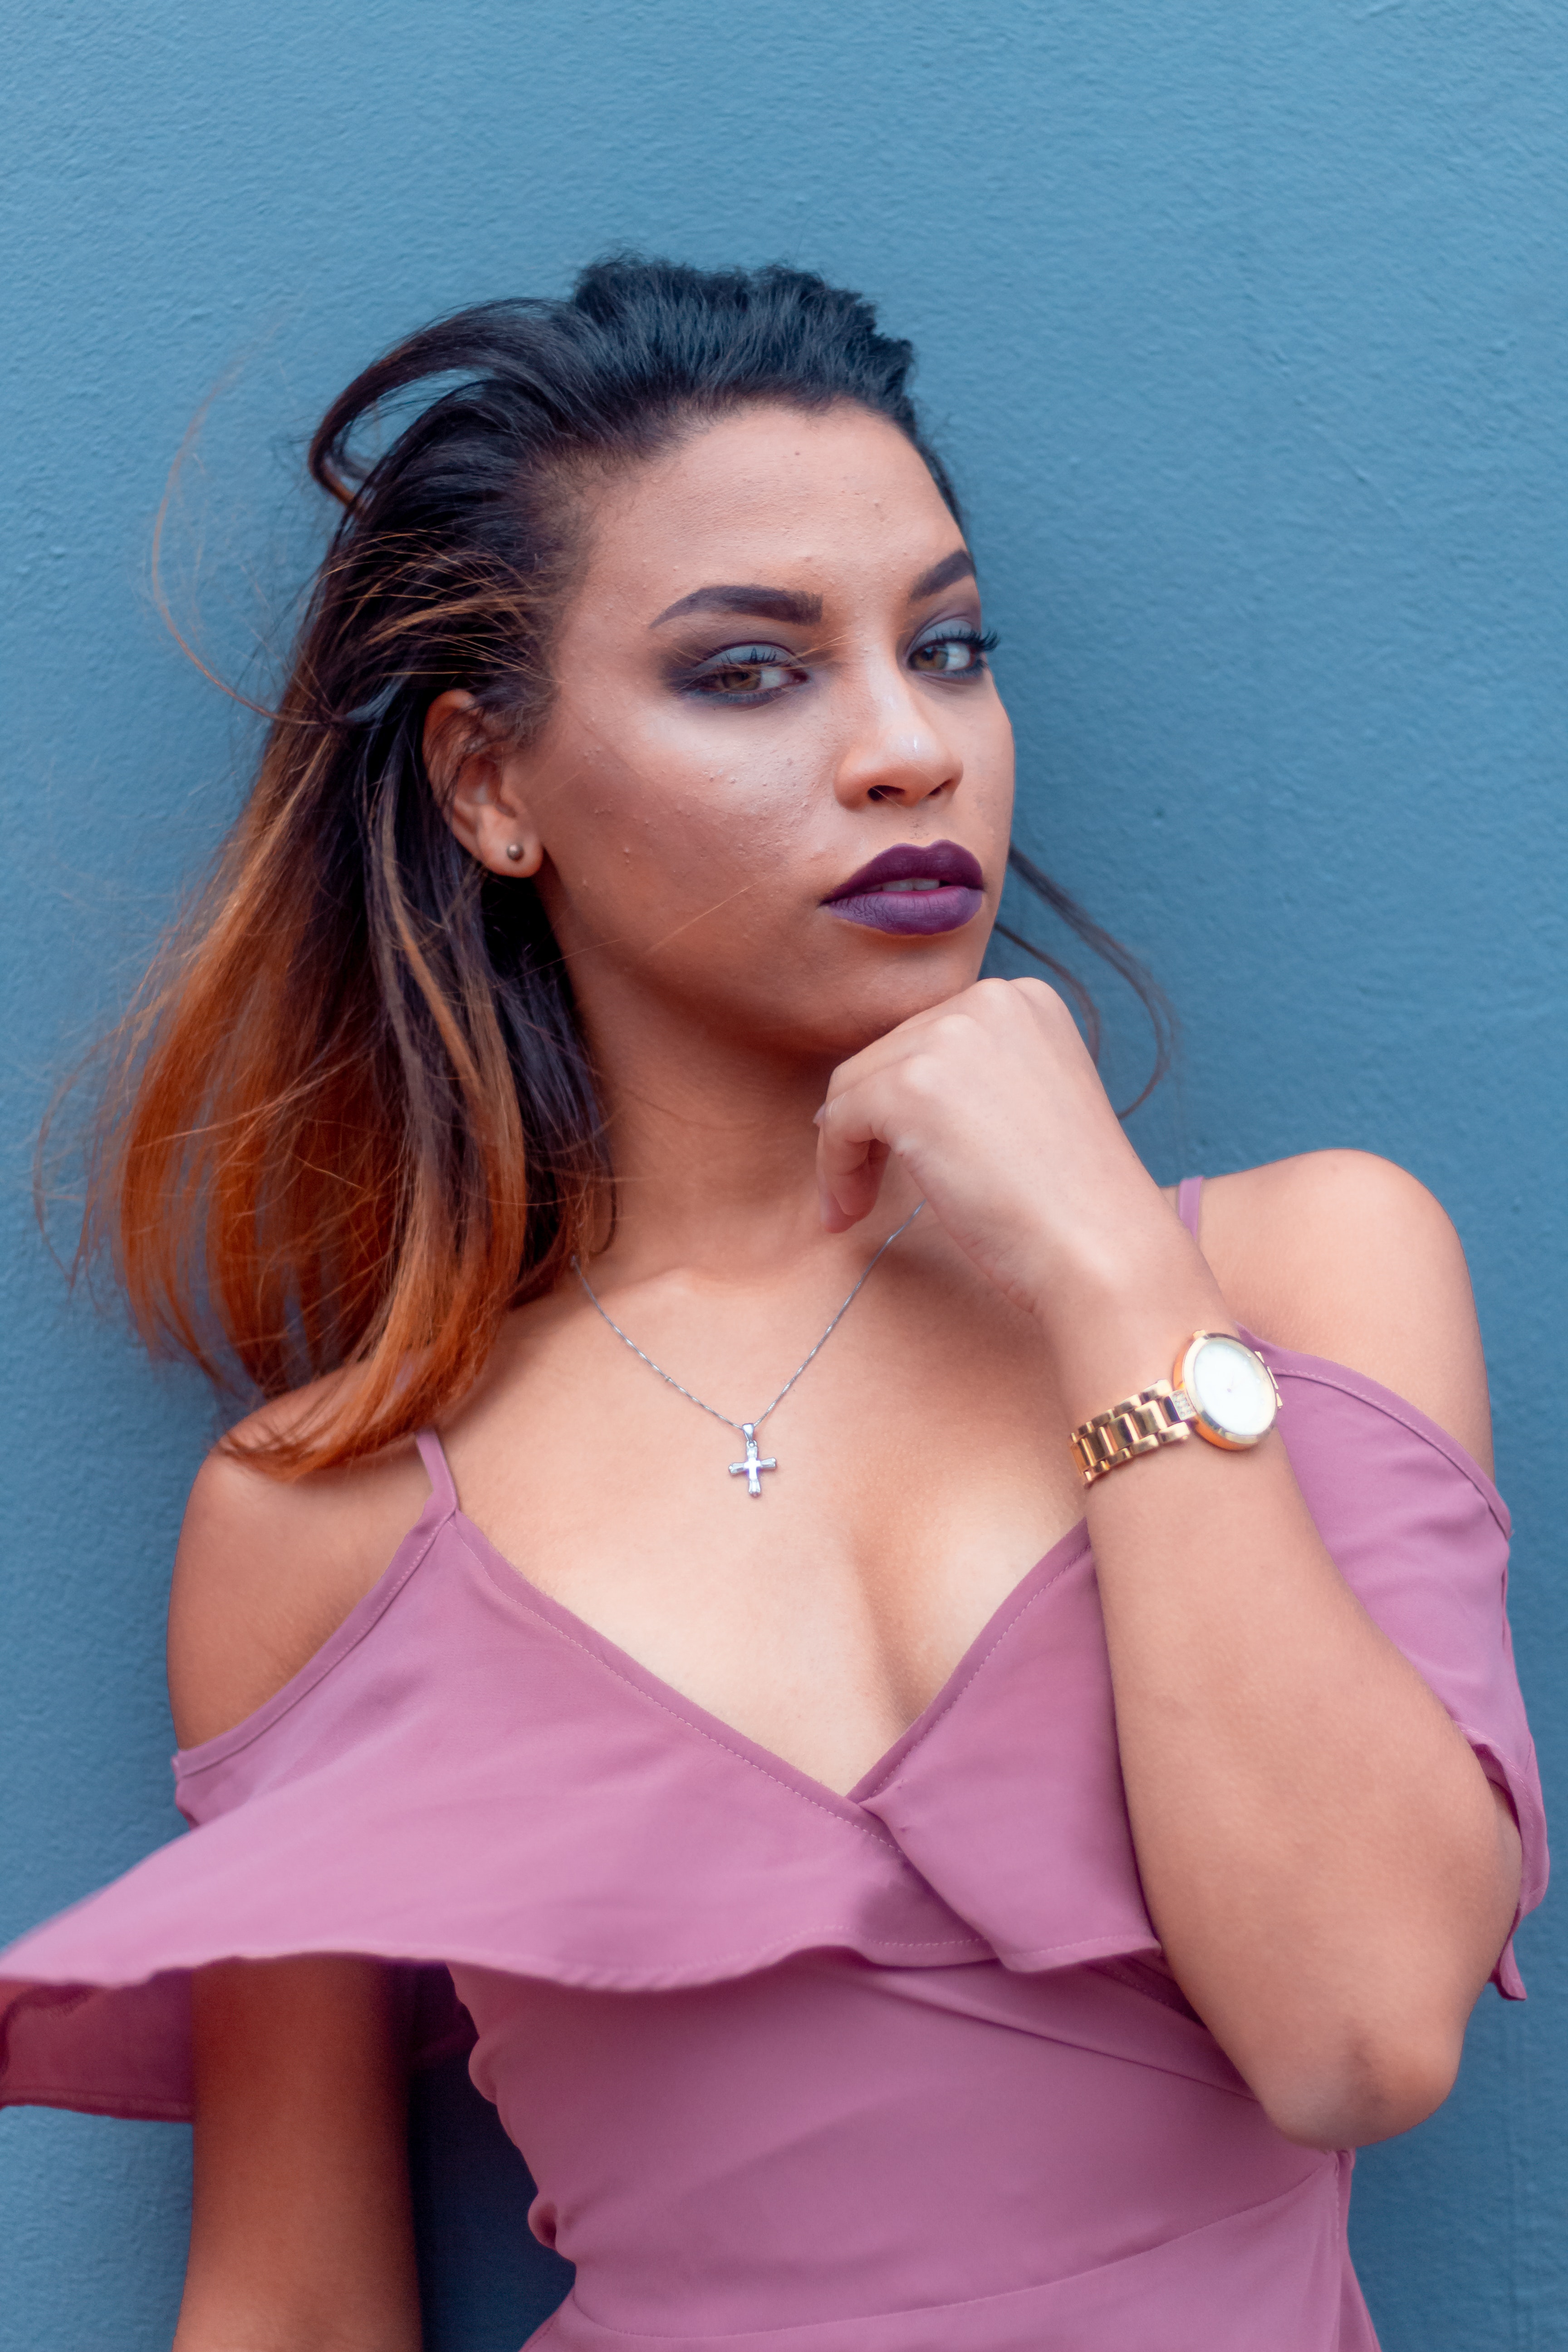
hair, face, shoulder, beauty, pink, photo shoot, lip, model, purple, chin, hairstyle, nose, cheek, neck, fashion, blond, joint, photography, mouth, long hair, brown hair, black hair, muscle, magenta, dress, chest, finger, throat, abdomen, gesture, ear, eyelash, style, makeover